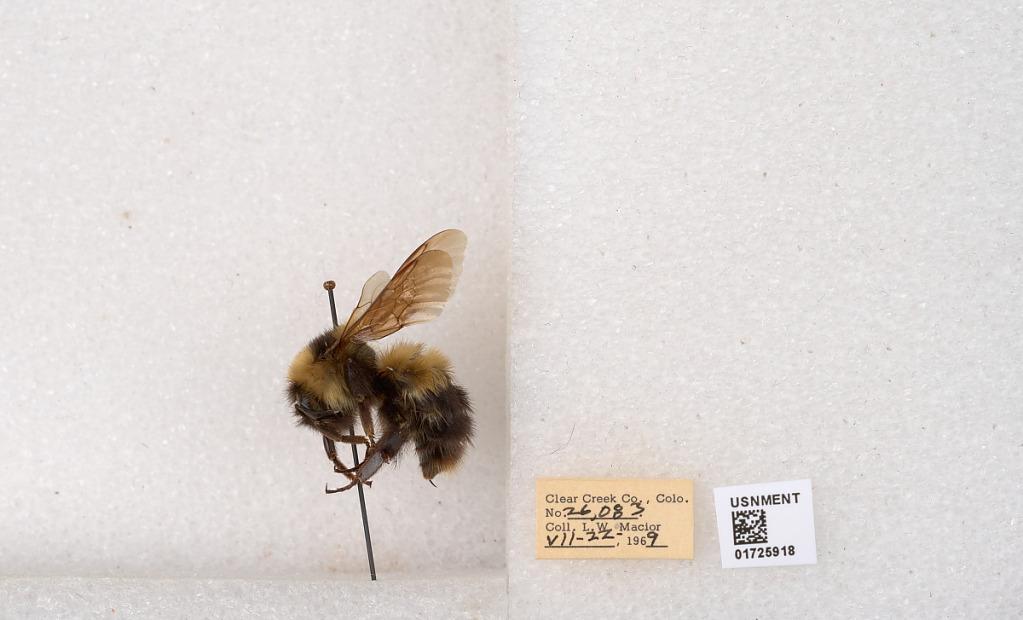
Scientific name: Bombus kirbyellus
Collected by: L. Macior
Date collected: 1969-7-22
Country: United States
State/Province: Colorado
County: Clear Creek
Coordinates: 39.6891, -105.644